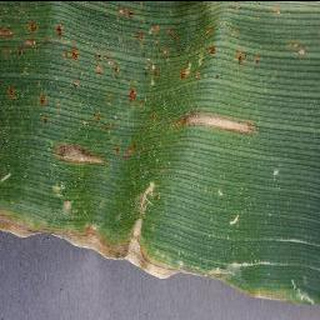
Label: corn_cercospora_leaf_spot